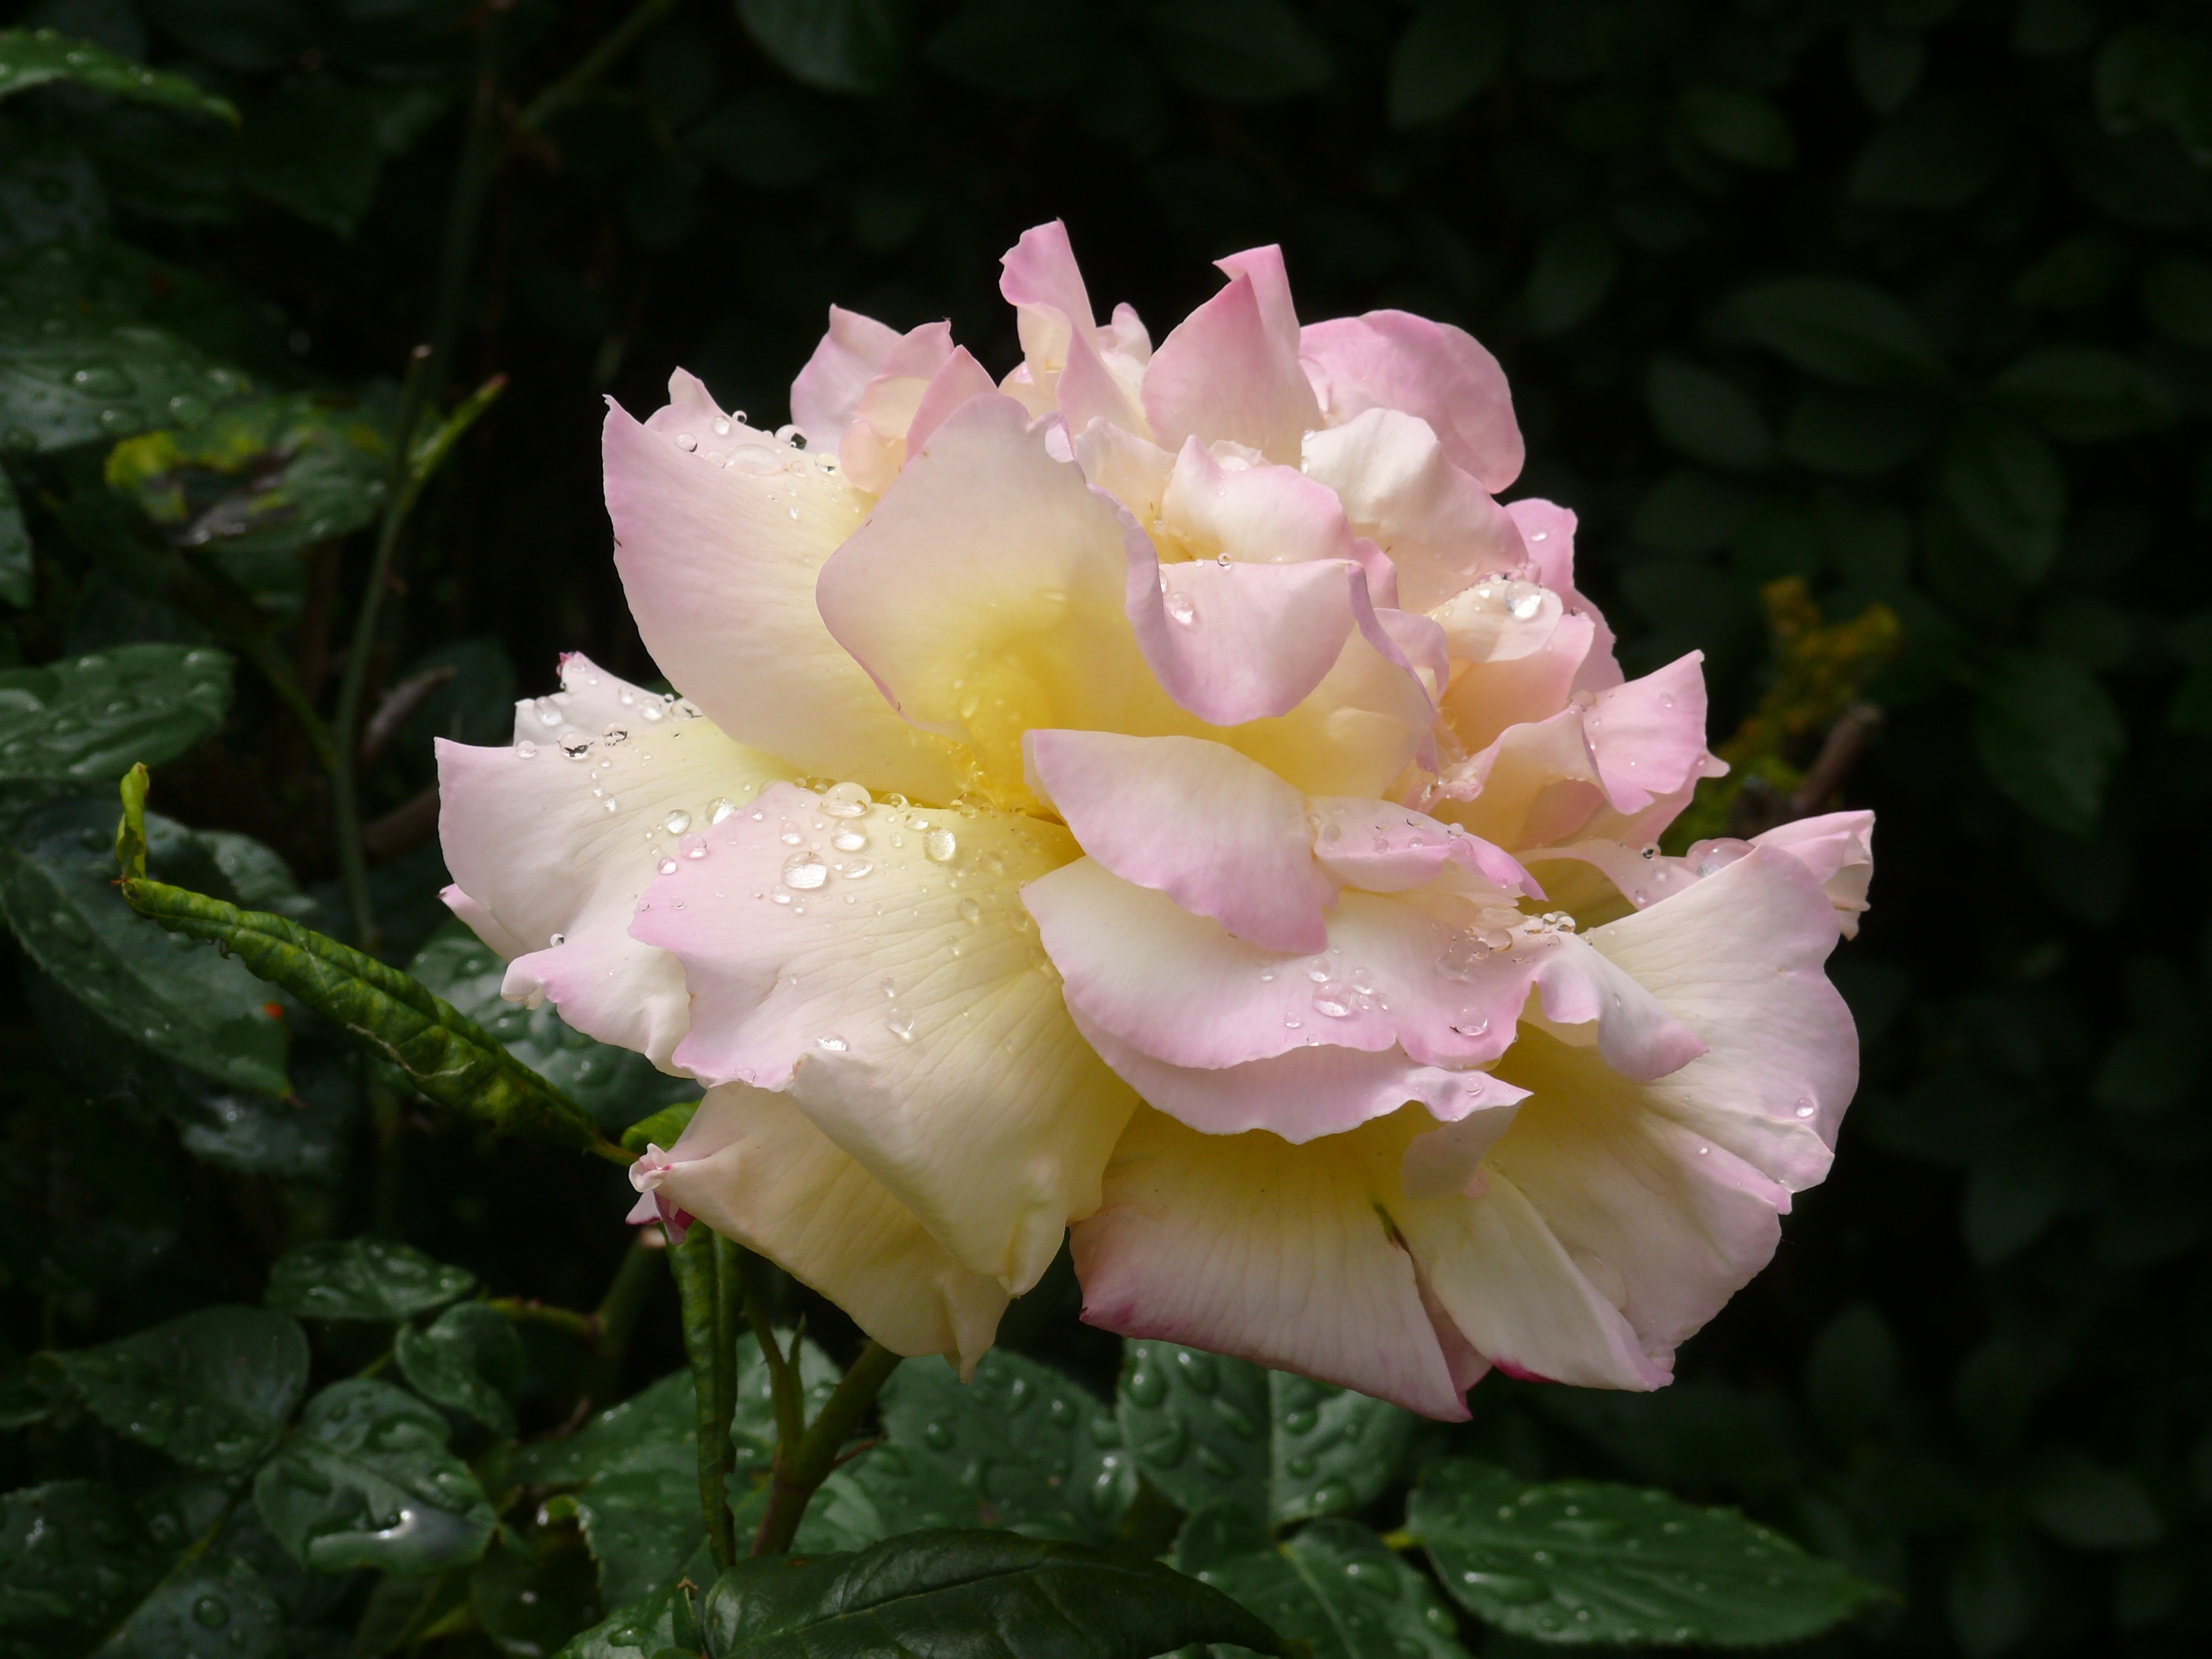
nature, blossom, plant, flower, petal, rose, botany, flora, pink rose, floribunda, macro photography, flowering plant, garden roses, rose family, land plant, rose order